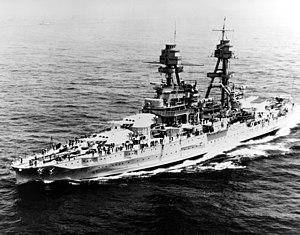
L’USS Pennsylvania (BB-38) était un cuirassé de la marine américaine, navire de tête de sa classe.